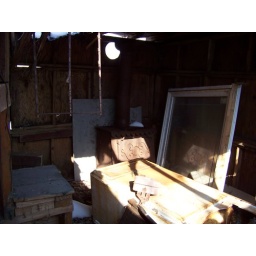
A dead fridge and rusty stove in the admission booth at the Shawangunk park.